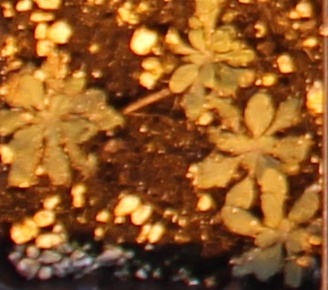
Label: Horseweed